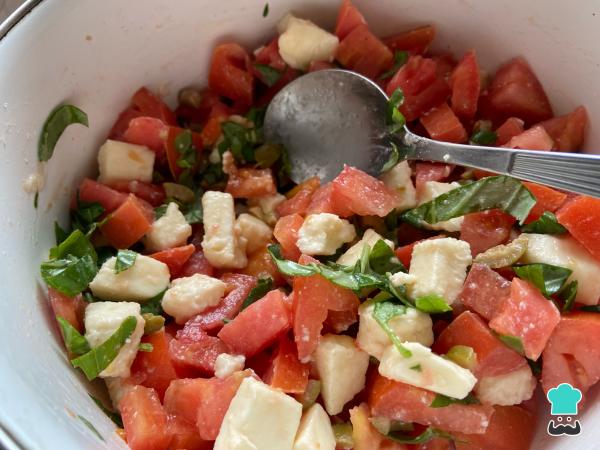
Mezcla todos los ingredientes y resérvalos mientras enciendes el horno para que se precaliente a temperatura máxima, es decir, 200 ºC - 220 ºC.